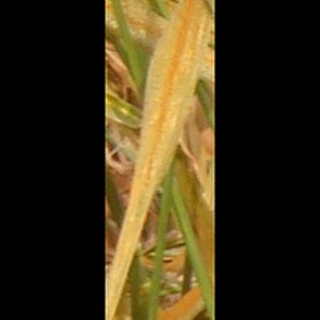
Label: wheat_brown_rust